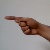
The image shows a hand gesture representing the letter 'G' in Indian Sign Language.